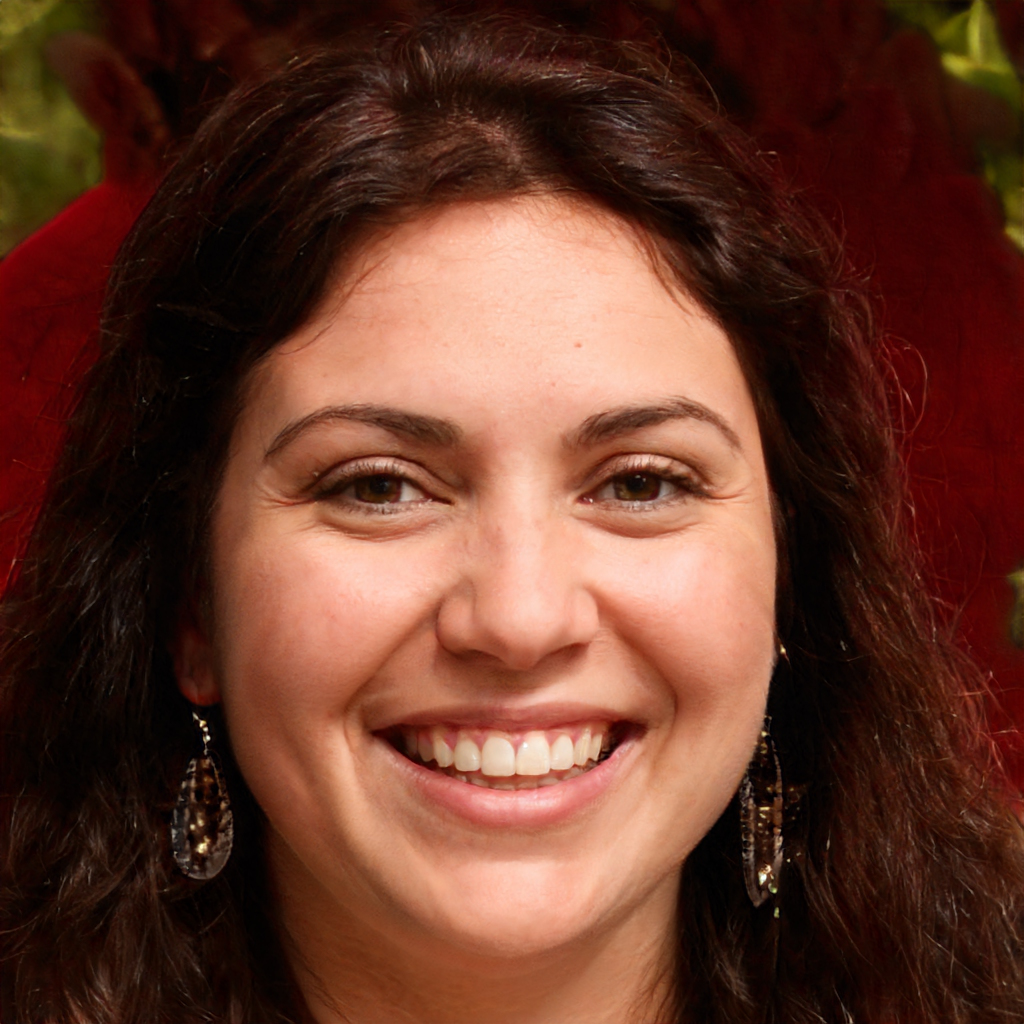
Label: No Watermark